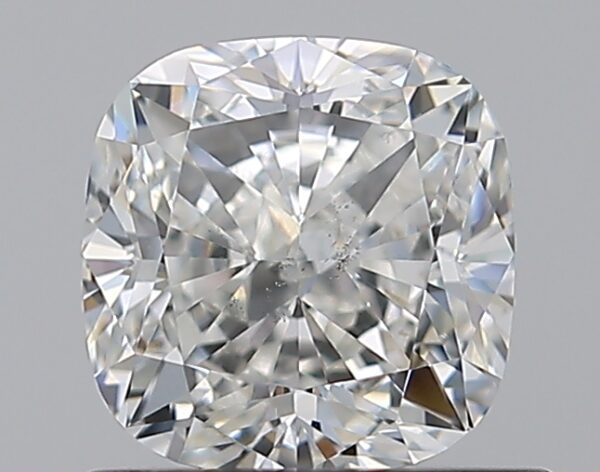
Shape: cushion
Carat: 1
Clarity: SI1
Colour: G
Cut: EX
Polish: EX
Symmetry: EX
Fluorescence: N
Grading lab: GIA
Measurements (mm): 5.57 x 5.48 x 3.77